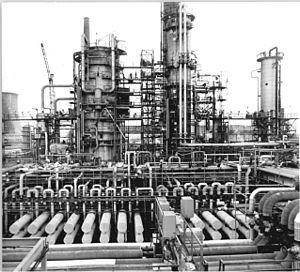
La distillation du pétrole comprend deux procédés distincts : la distillation atmosphérique et la distillation sous vide.